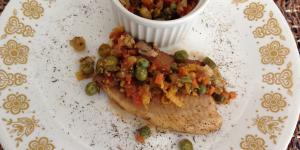
dorada al horno con verduras